Moutier-Grandval Abbey

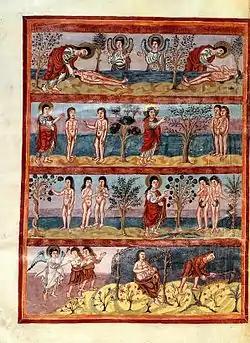
Moutier-Grandval Bible, c. 840; the story of Adam and Eve from the Book of Genesis

Moutier-Grandval Abbey was a Benedictine abbey near the villages of Moutier and Grandval in today's Bernese Jura, Canton of Bern in Switzerland. It was founded around 640, when Grandval already existed; Moutier grew up around the abbey.